Left 4 Dead

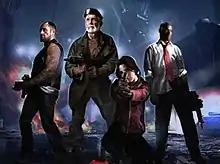
The survivors Francis, Bill, Zoey, and Louis (left to right) on the poster for the "No Mercy" campaign

An outbreak of a highly contagious pathogen nicknamed the "Green Flu" (which causes extreme aggression, mutation to the body cells, loss of higher brain functions, and essential zombification of those who catch it) begins in Pennsylvania. Memorial walls—giving names and obituaries to those who have died in the infection—suggest that the game takes place in October 2009. Two weeks after the first infection, four immune survivors—Green Beret and Vietnam veteran William "Bill" Overbeck (voiced by Jim French), college student Zoey (voiced by Jen Taylor), district account manager Louis (voiced by Earl Alexander), and outlaw biker Francis (voiced by Vince Valenzuela)—make their way out of the city of Fairfield, only to discover that the infection is creating dangerous mutations in some of its hosts.